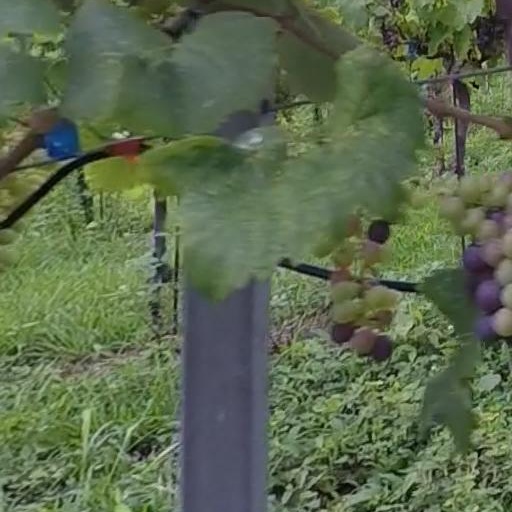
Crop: grape